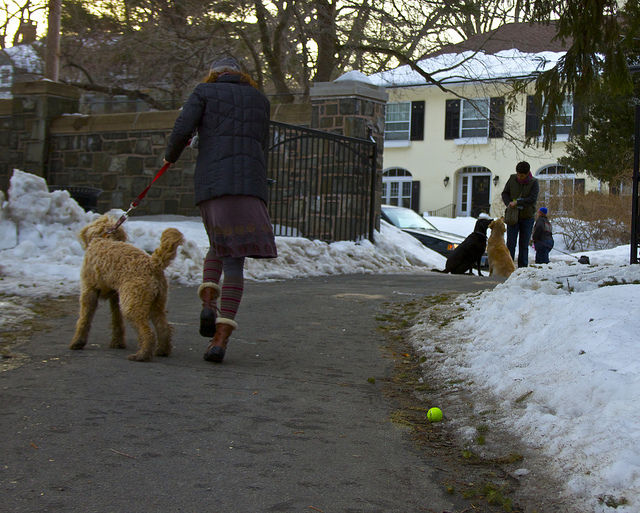
một người phụ nữ mặc quần bó và đi dạo cùng chú chó của mình